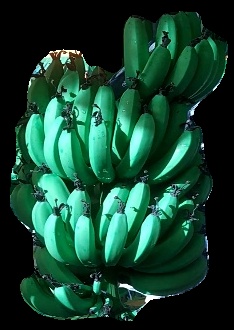
Variety: pachbale
Grade: grade1